Sutradharulu

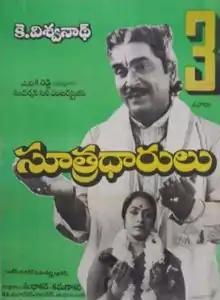
Theatrical release poster

Sutradharulu is a 1989 Indian Telugu-language drama film written and directed by K. Viswanath. It stars Akkineni Nageswara Rao, Bhanuchander, Ramya Krishna and music is composed by K. V. Mahadevan. It is produced by Sudhakar and Karunakar under the Sudarshan Cine Enterprises banner.